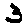
Label: 3